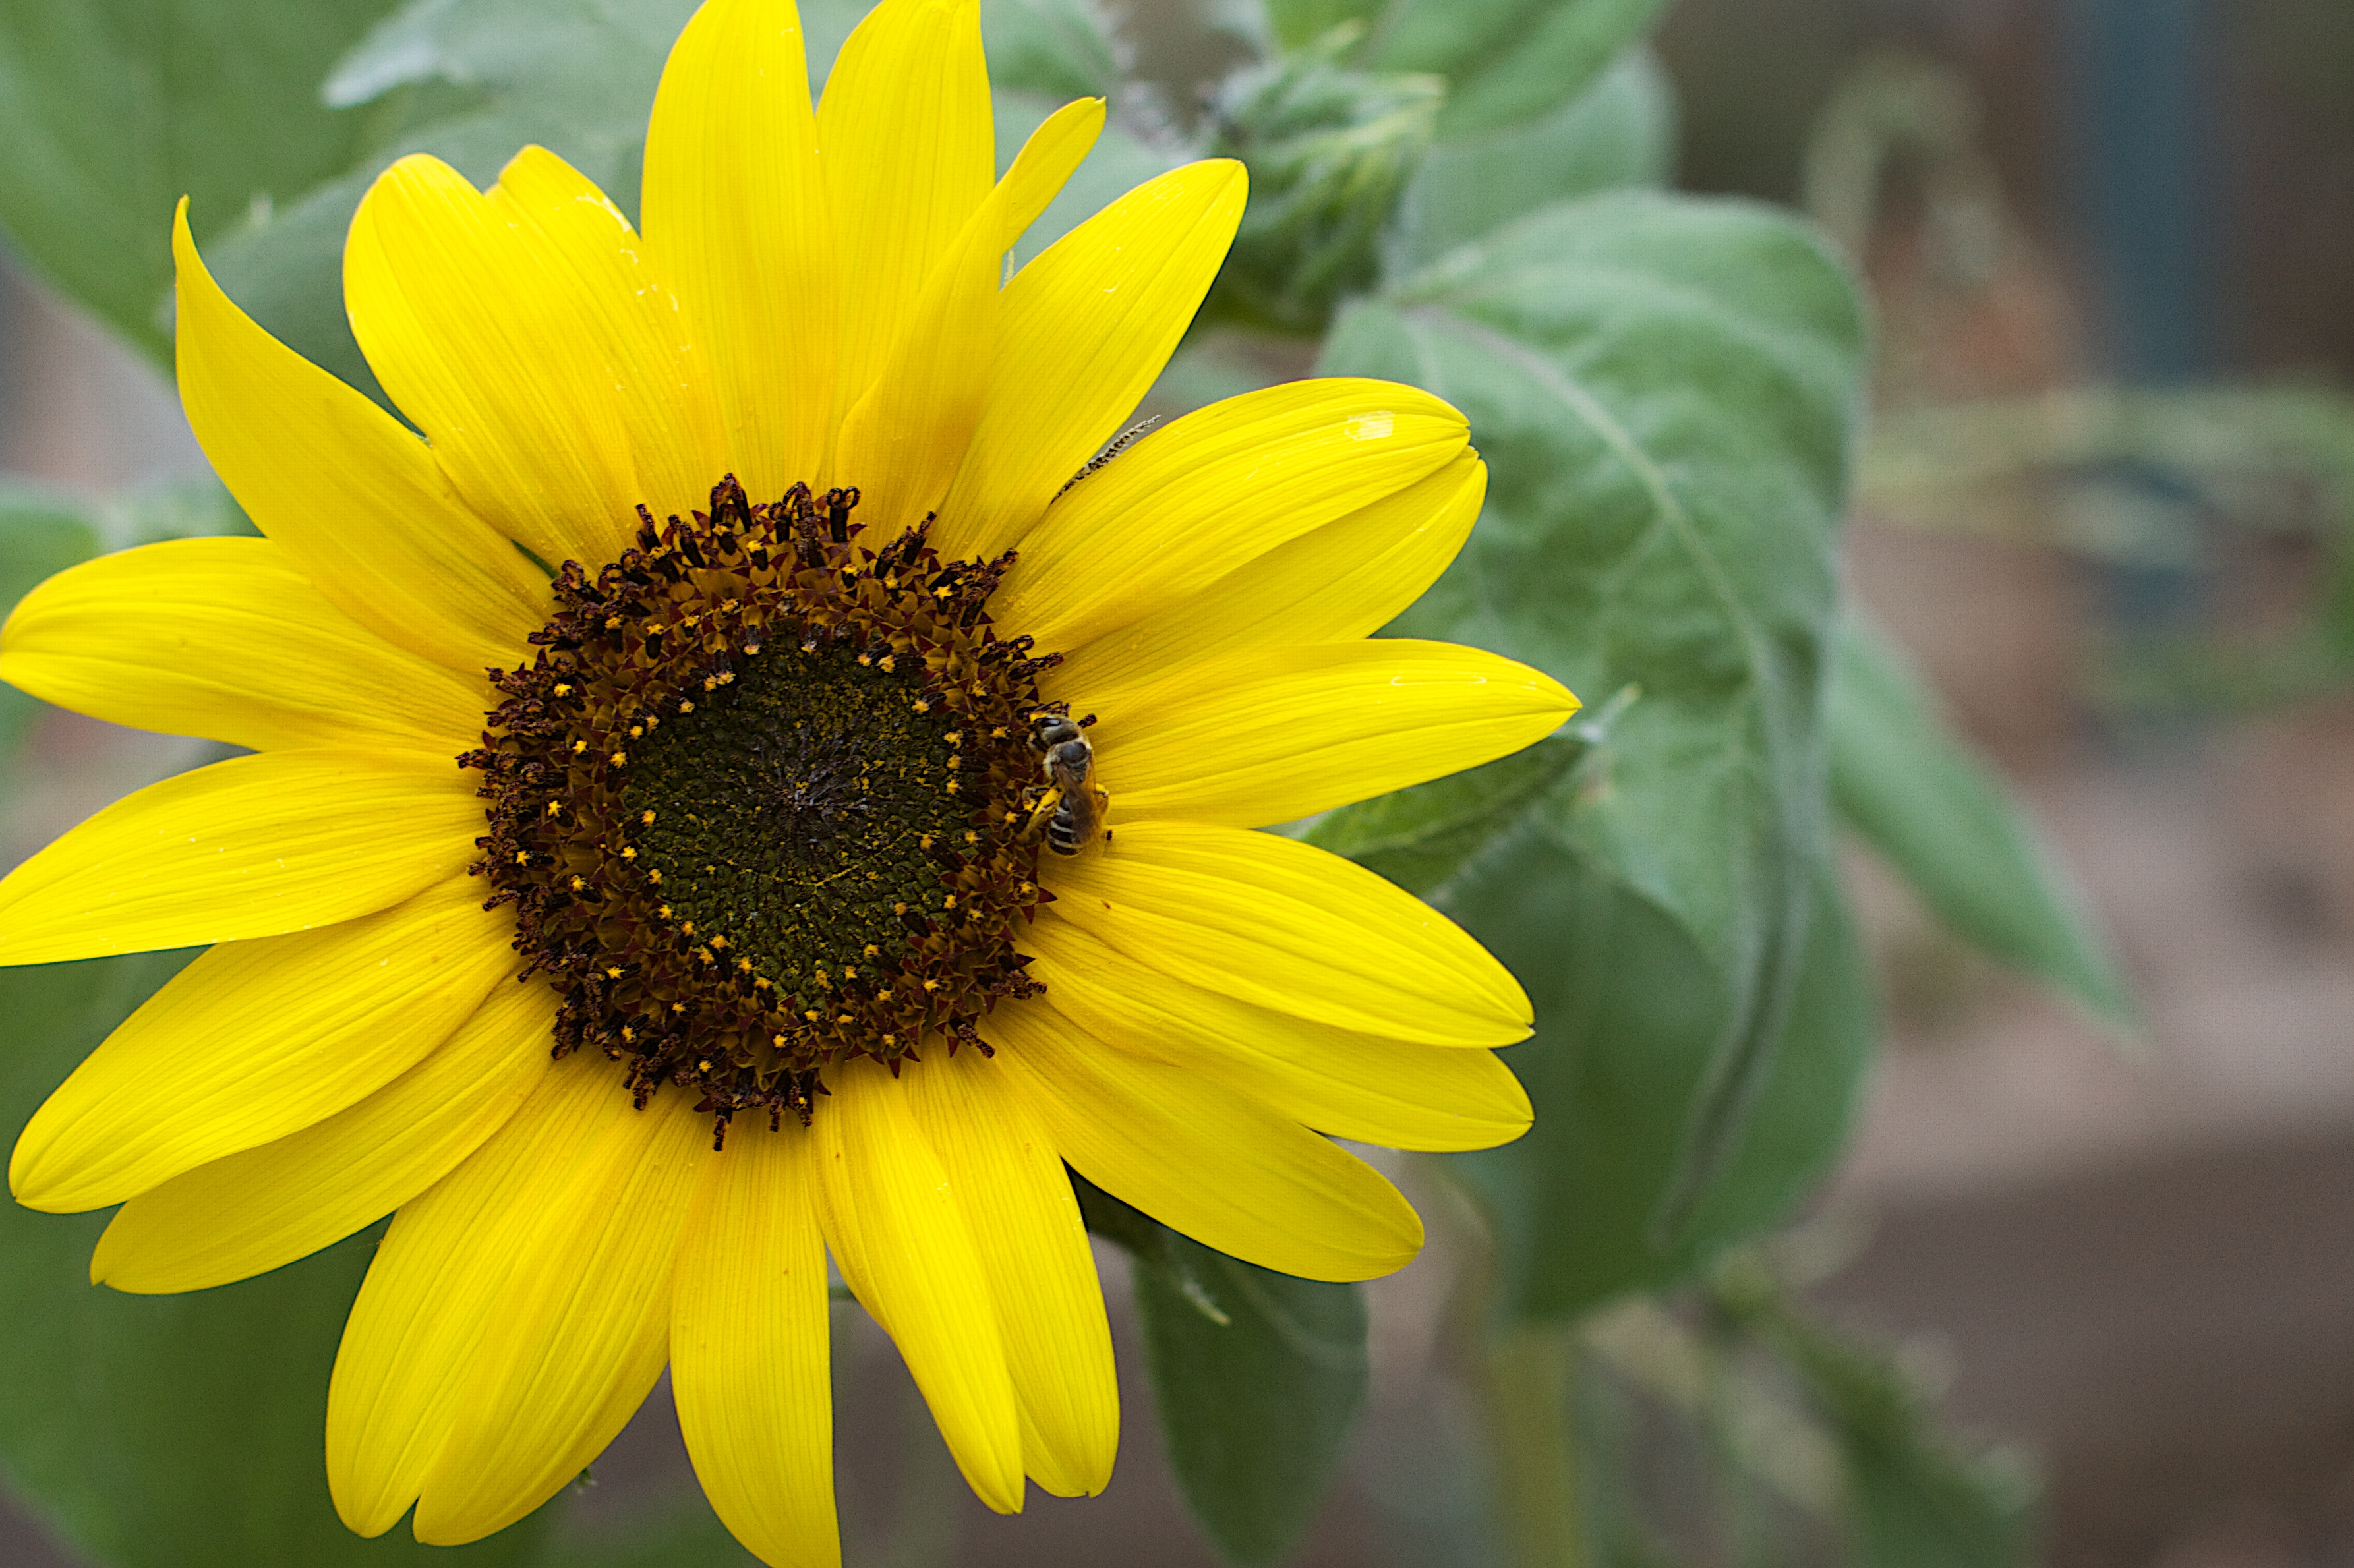
plant, flower, petal, botany, yellow, flora, sunflower, wildflower, close up, nectar, macro photography, flowering plant, daisy family, annual plant, plant stem, land plant